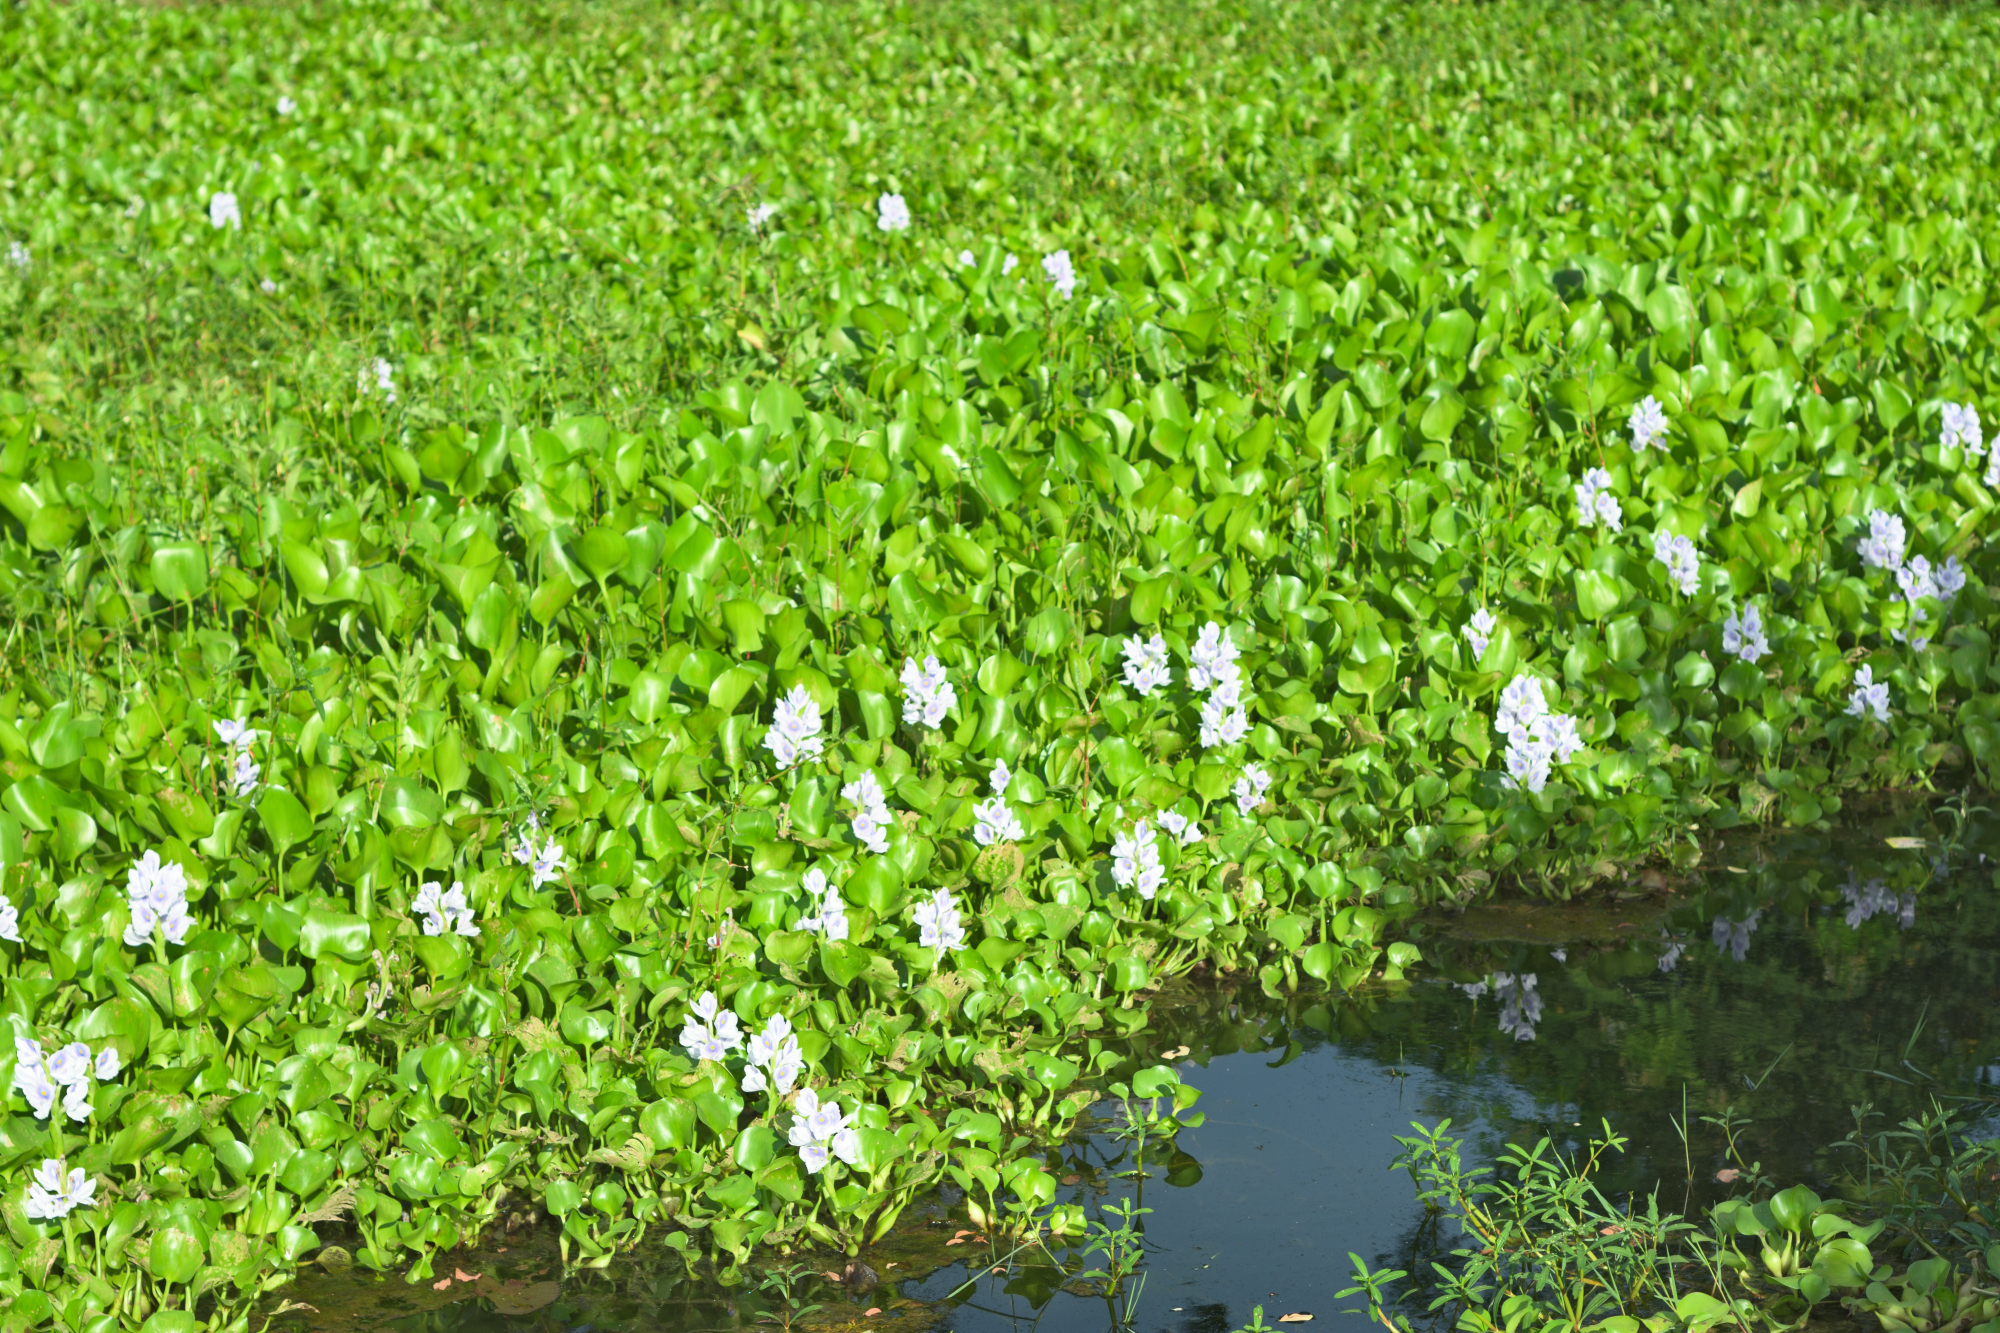
Water Hyacinth - Khurushkul Pond, Bangladesh
Water hyacinth (Eichhornia crassipes) coverage in a freshwater pond near Khurushkul, Cox's Bazar, Bangladesh. Photographed on 9 August 2026 during the monsoon season. Follow-up survey of the pond documented in the June 2026 water lily / water hyacinth dataset.
Location: Khurushkul, Cox's Bazar, Chattogram, Bangladesh
Keywords: water hyacinth, Eichhornia crassipes, invasive aquatic plant, pond, freshwater wetland, monsoon, Bangladesh, Khurushkul, Cox's Bazar, botanical photography, aquatic vegetation, golamrob